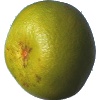
Label: Pomelo Sweetie 1